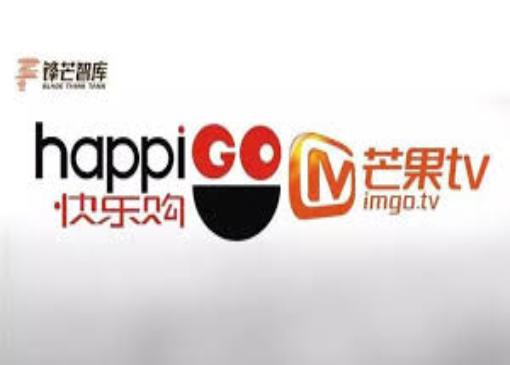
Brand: happigo
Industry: Others